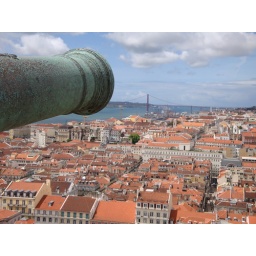
This castle overlooks Lisbon. In the background you see the Vasco da Gama bridge over the Tagus River.